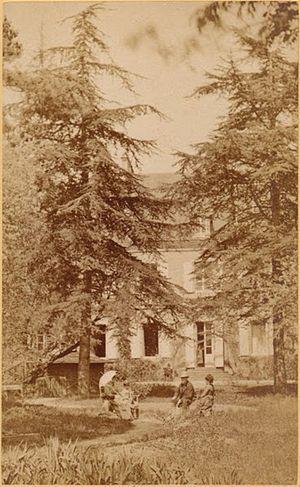
Placide Verdot, photographe au n° 54 rue Grande à Châteauroux, dans le département de l'Indre. Il réalise une série de photographies sur le domaine de Nohant en 1875, à la demande de la romancière George Sand. George Sand est à gauche sous une ombrelle, entourée de ses deux petites-filles, Aurore et Gabrielle, et à droite son fils Maurice Dudevant-Sand avec son épouse Lina Calamatta, le 26 avril 1875.
Le Domaine de George Sand — souvent désigné par la simple appellation de Maison de George Sand — est un château du XVIIIᵉ siècle, situé à Nohant-Vic, au sud du Berry, dans le département de l'Indre, à environ trente kilomètres au sud-est de Châteauroux.
George Sand [ ʒɔʁʒ sɑ̃ːd], pseudonyme d'Amantine Aurore Lucile Dupin, par mariage baronne Dudevant, est une romancière, dramaturge, épistolière, critique littéraire et journaliste française, née à Paris le 1ᵉʳ juillet 1804 et morte au château de Nohant-Vic le 8 juin 1876. Elle compte parmi les écrivains les plus prolifiques, avec plus de 70 romans à son actif et 50 volumes d'œuvres diverses dont des nouvelles, des contes, des pièces de théâtre et des textes politiques.